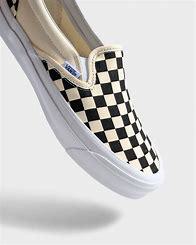
Brand: Vans
Model: Slip On